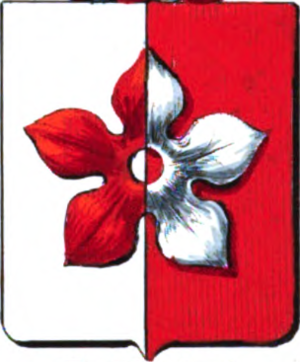
Armes de la famille de Fierlant. Blasonnement